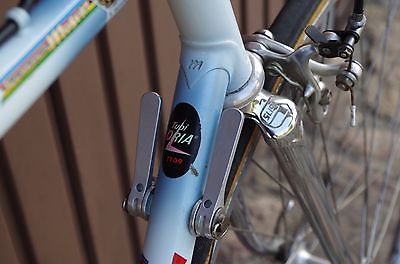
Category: bicycle